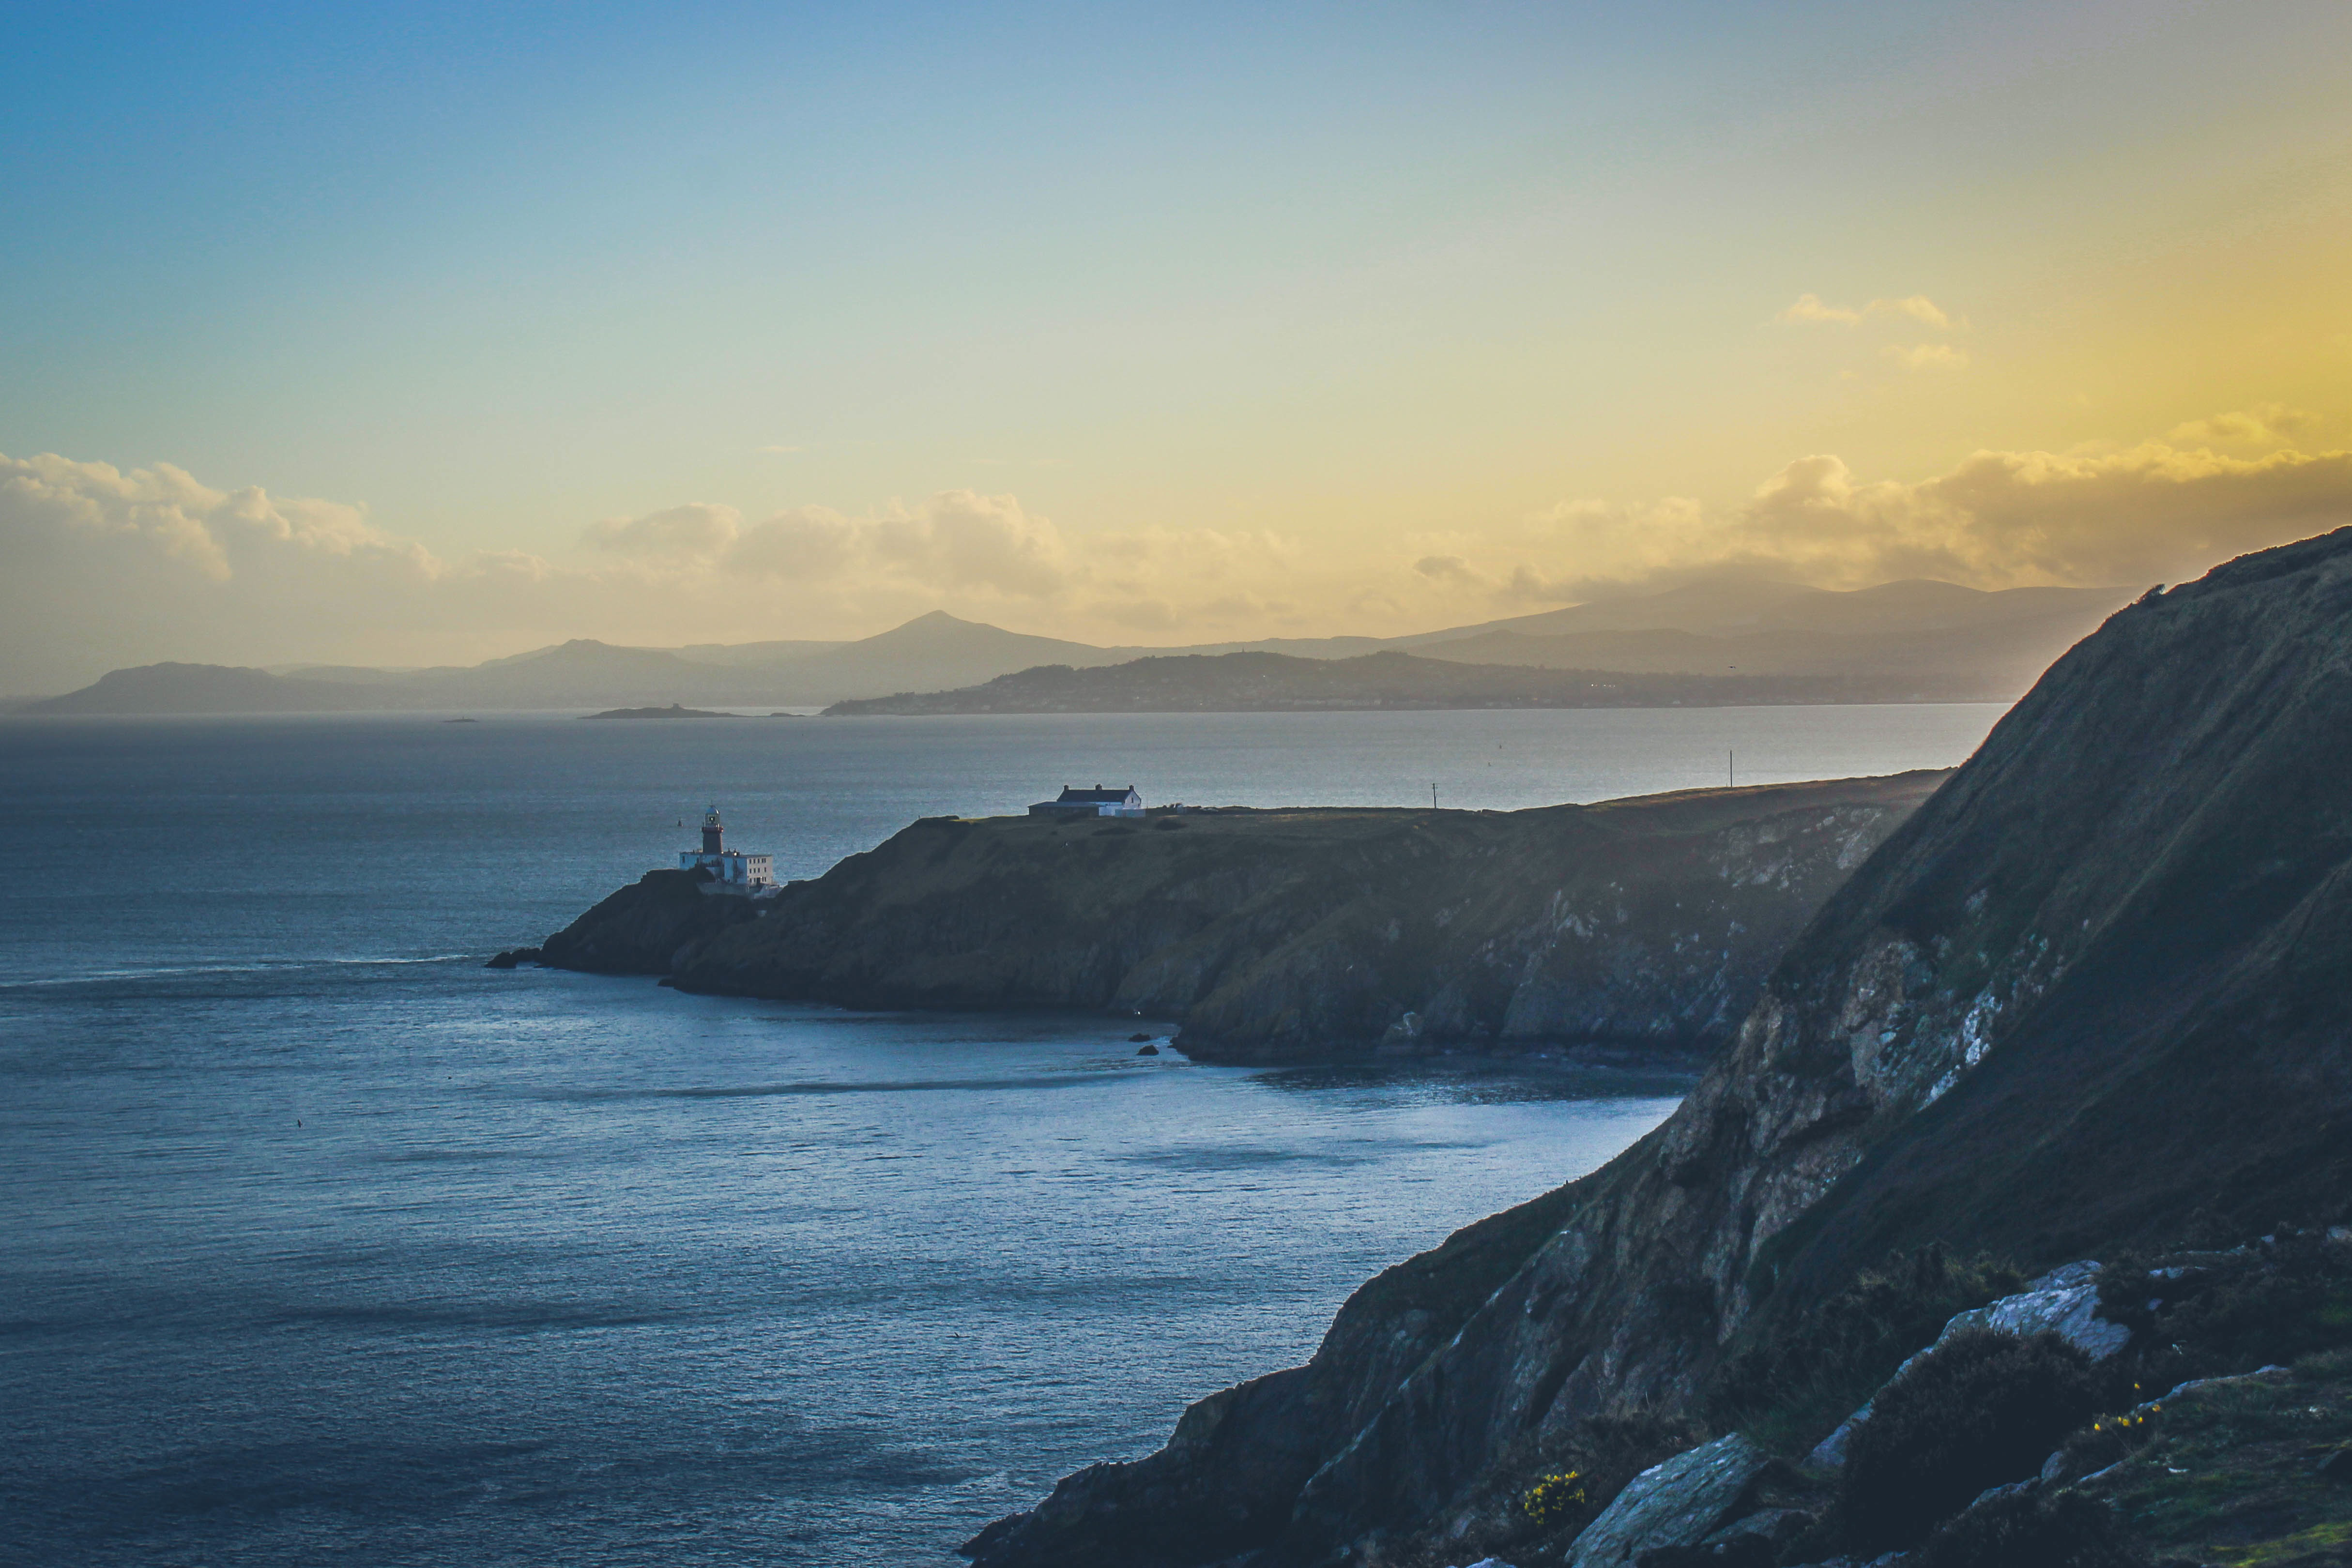
sky, body of water, sea, coast, ocean, headland, wave, blue, atmospheric phenomenon, horizon, cloud, cliff, coastal and oceanic landforms, morning, mountain, shore, wind wave, sound, terrain, promontory, rock, klippe, atmosphere, hill, evening, bay, landscape, calm, sunlight, cape, dusk, geology, beach, dawn, sunset, sunrise, fjord, island, winter, city, tourism, tide